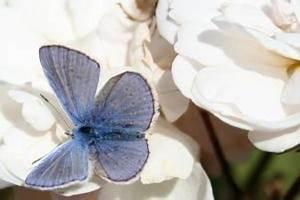
butterfly